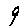
Label: 9